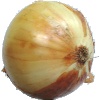
Label: white_onion